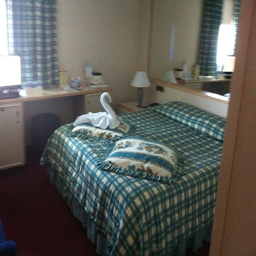
A bed is shown with pillows and a towel.
A bed that is very nice and clean in a room.
A bedroom is decorated with plaid and stuffed swan sits on the bed.
A towel swan on a bed in a hotel room
A bed with a stuffed animal in the form of a swan on it.